Arturo Frondizi

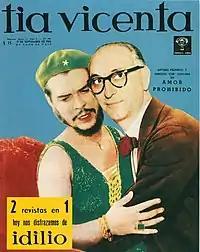
Cover featuring Che Guevara and president Arturo Frondizi, September 1961.

In addition to industrialization, there was also room for education: technical schools multiplied, ushering in a decade (1963-1974) in which Argentina would record the highest growth rates in the world and significantly reduce poverty. As a demonstration of the importance of science and technology, during his administration, he encouraged the INTI (National Institute of Technical Education), the INTA (National Institute of Technical Education), the National Council of Technical Education (CONET), with state, employer, and union representation, and the CONICET (National Institute of Technology and Communications), chaired by Nobel Prize winner Bernardo Houssay.